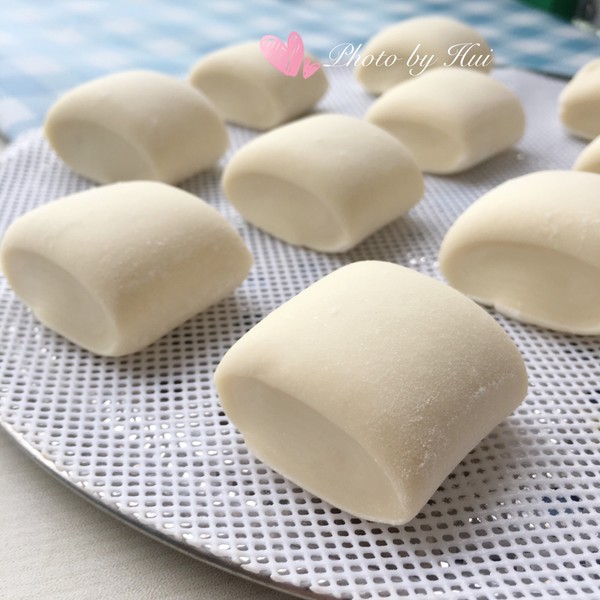
Label: trash